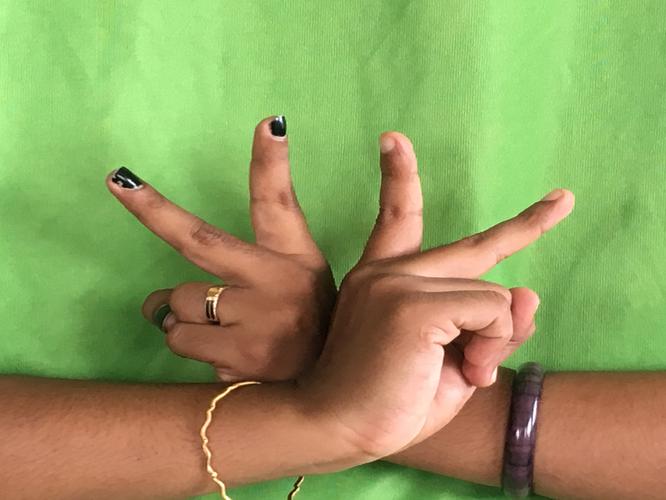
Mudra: Kartariswastika
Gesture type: double_hand